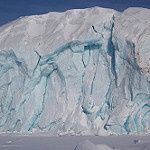
Label: glacier